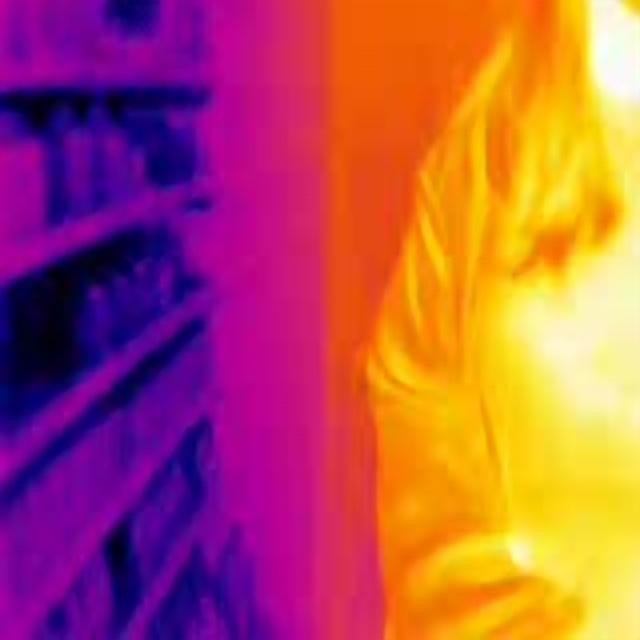
Detected objects:
label: person